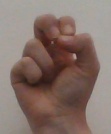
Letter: gaaf